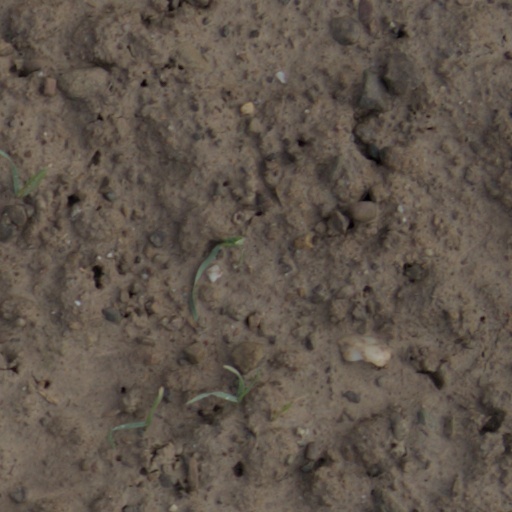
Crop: wheat